848 Naval Air Squadron

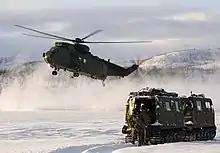
A Sea King HC4 used by 848 NAS.

848 Naval Air Squadron was established on 1 June 1943, at RNAS Quonset Point (HMS "Saker" II) in Rhode Island, which was a U.S. Naval Air Station that had been lent to the Admiralty since October 1942. Its function was to serve as a Torpedo, Bomber, and Reconnaissance Squadron. The squadron was equipped with twelve Grumman Avenger Mk I aircraft, an American carrier-based torpedo bomber.